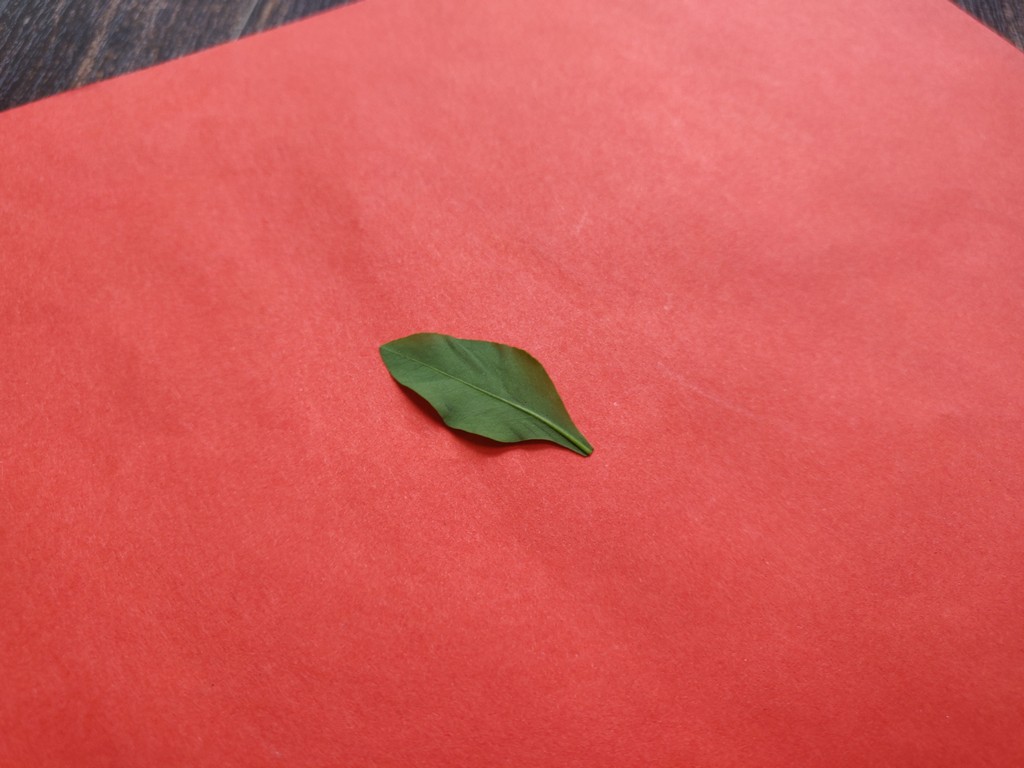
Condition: Healthy
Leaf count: single
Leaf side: back